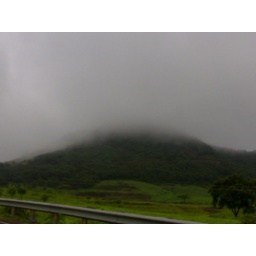
cloud covered hill near express highway, talegaon